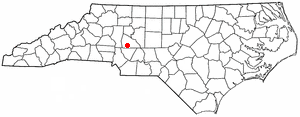
Landis est une ville américaine située dans le comté de Rowan dans l'État de Caroline du Nord. En 2010, sa population était de 3 109 habitants.